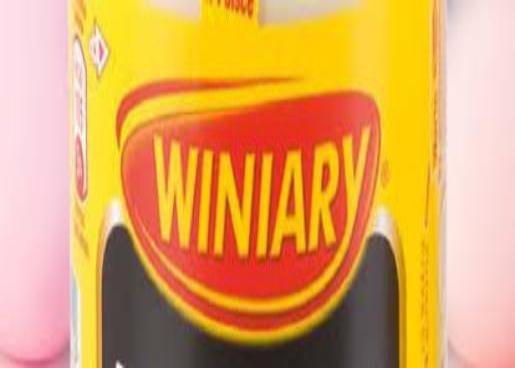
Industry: Food